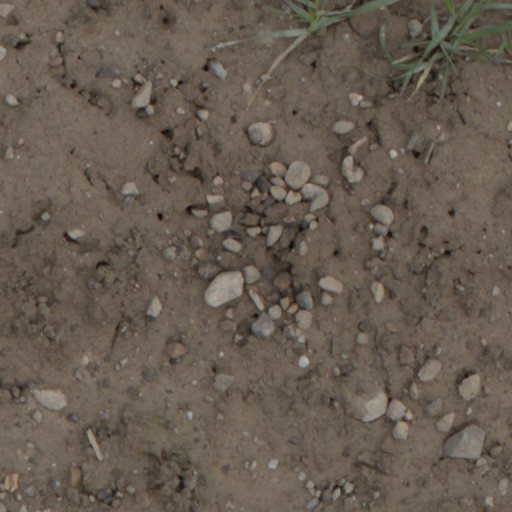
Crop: wheat